1942–43 Gauliga

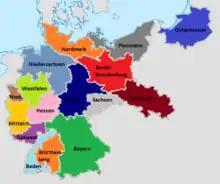
The initial 16 districts of the Gauliga from 1933 to 1938

The 1942–43 Gauliga was the tenth season of the Gauliga, the first tier of the football league system in Germany from 1933 to 1945. It was the fourth season of the league held during the Second World War.